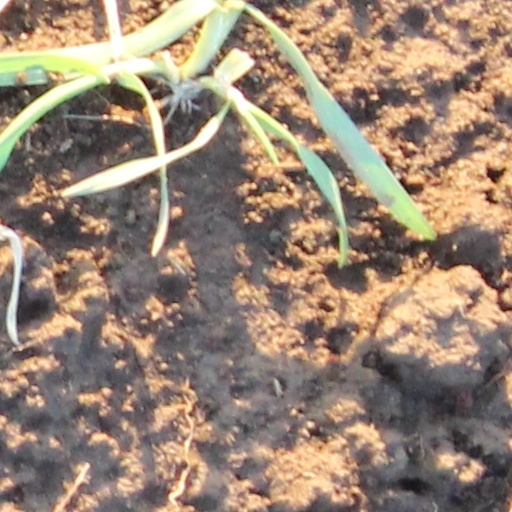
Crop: wheat